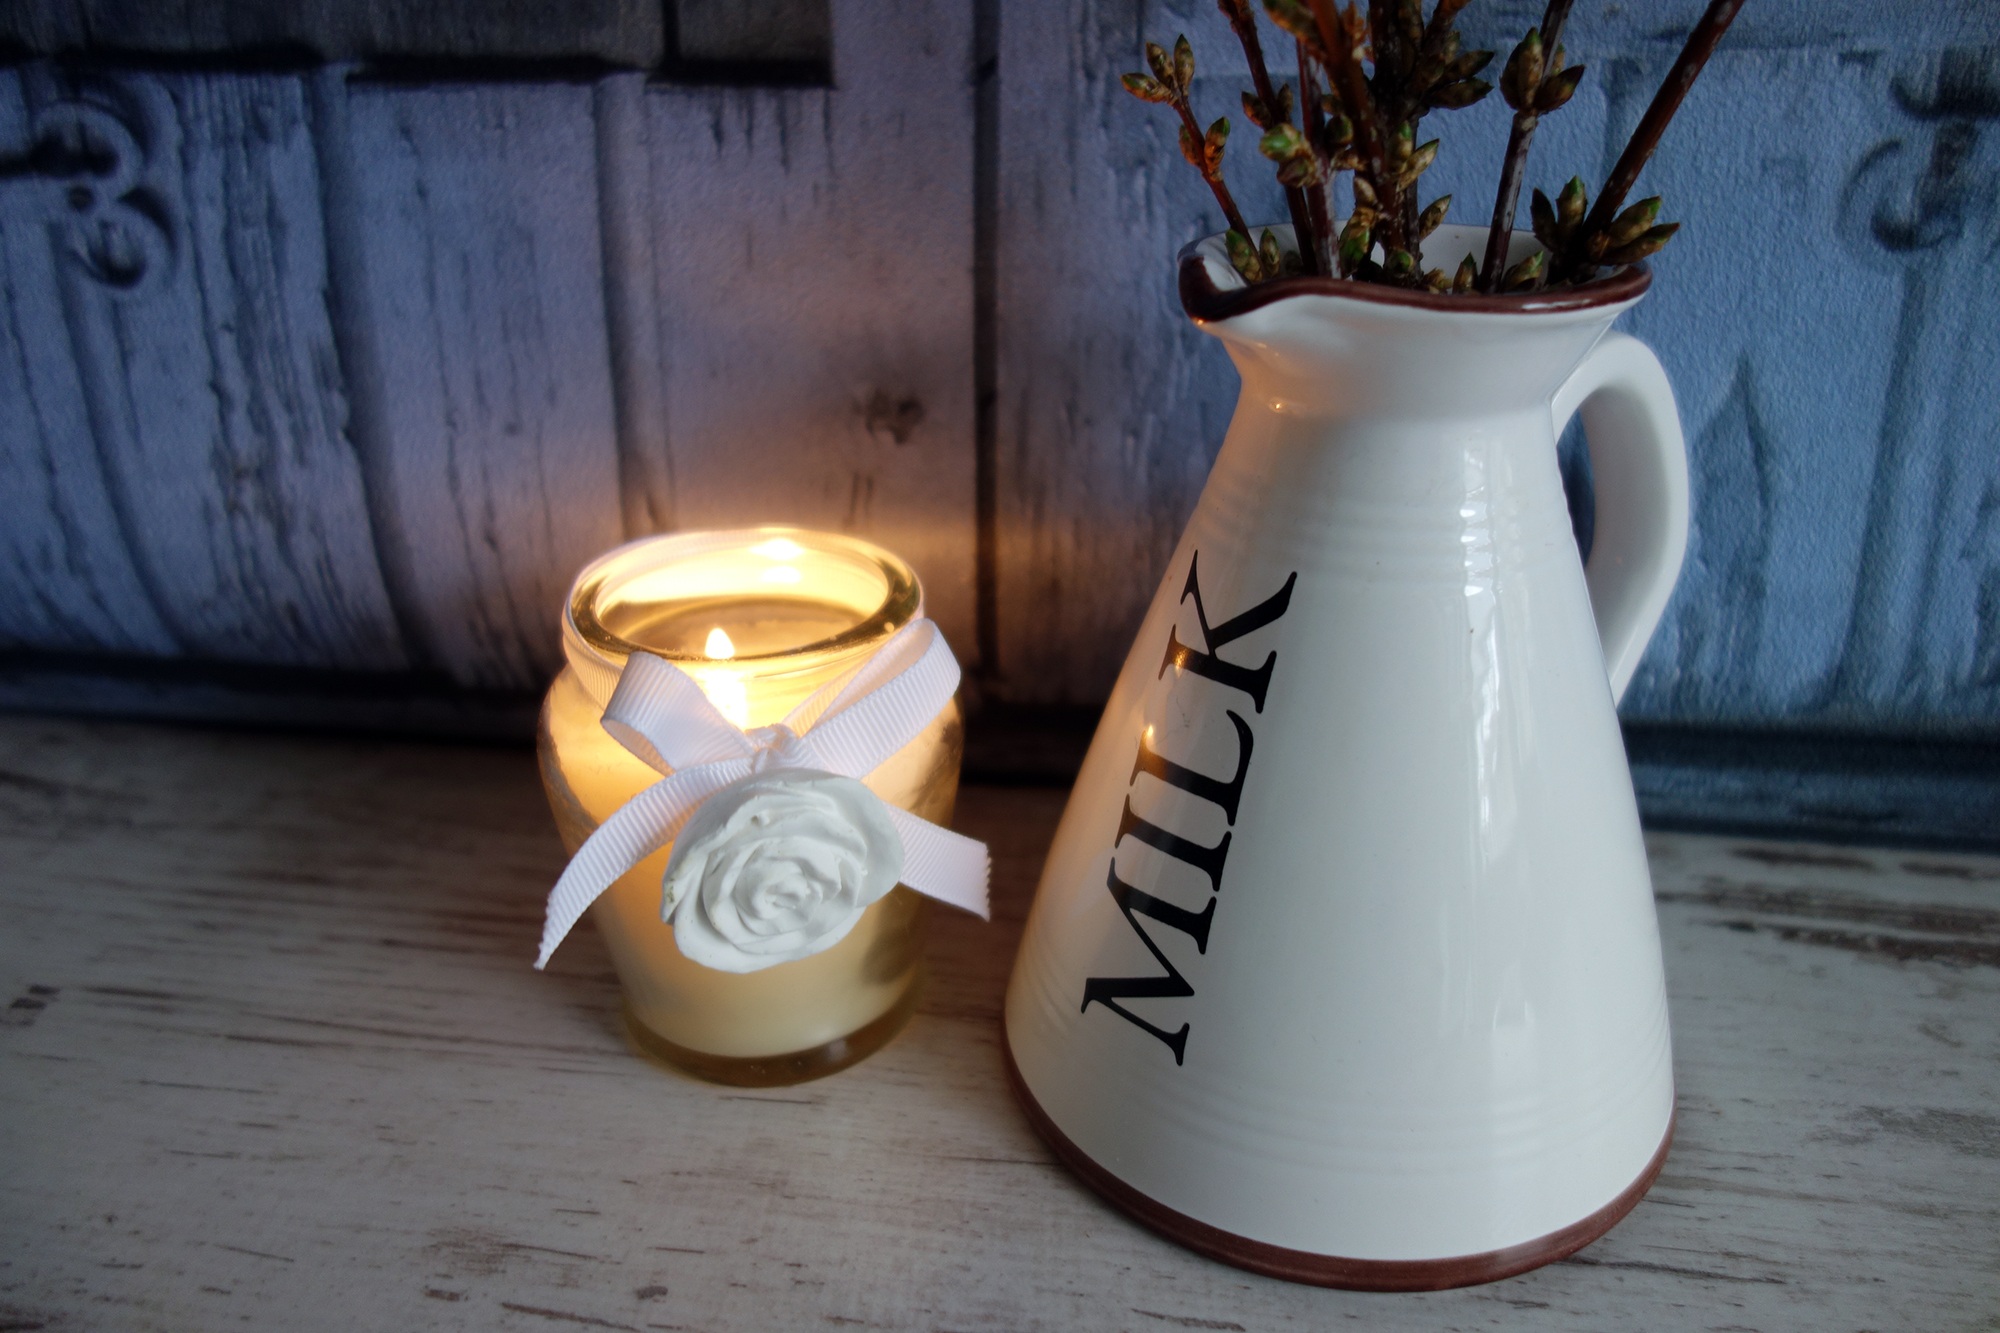
country house style, old, cozy, lapsed, nostalgic, shabby, decoration, nostalgia, england, vintage, antique, candle, rustic, old fashioned, mood, font, farmhouse, light